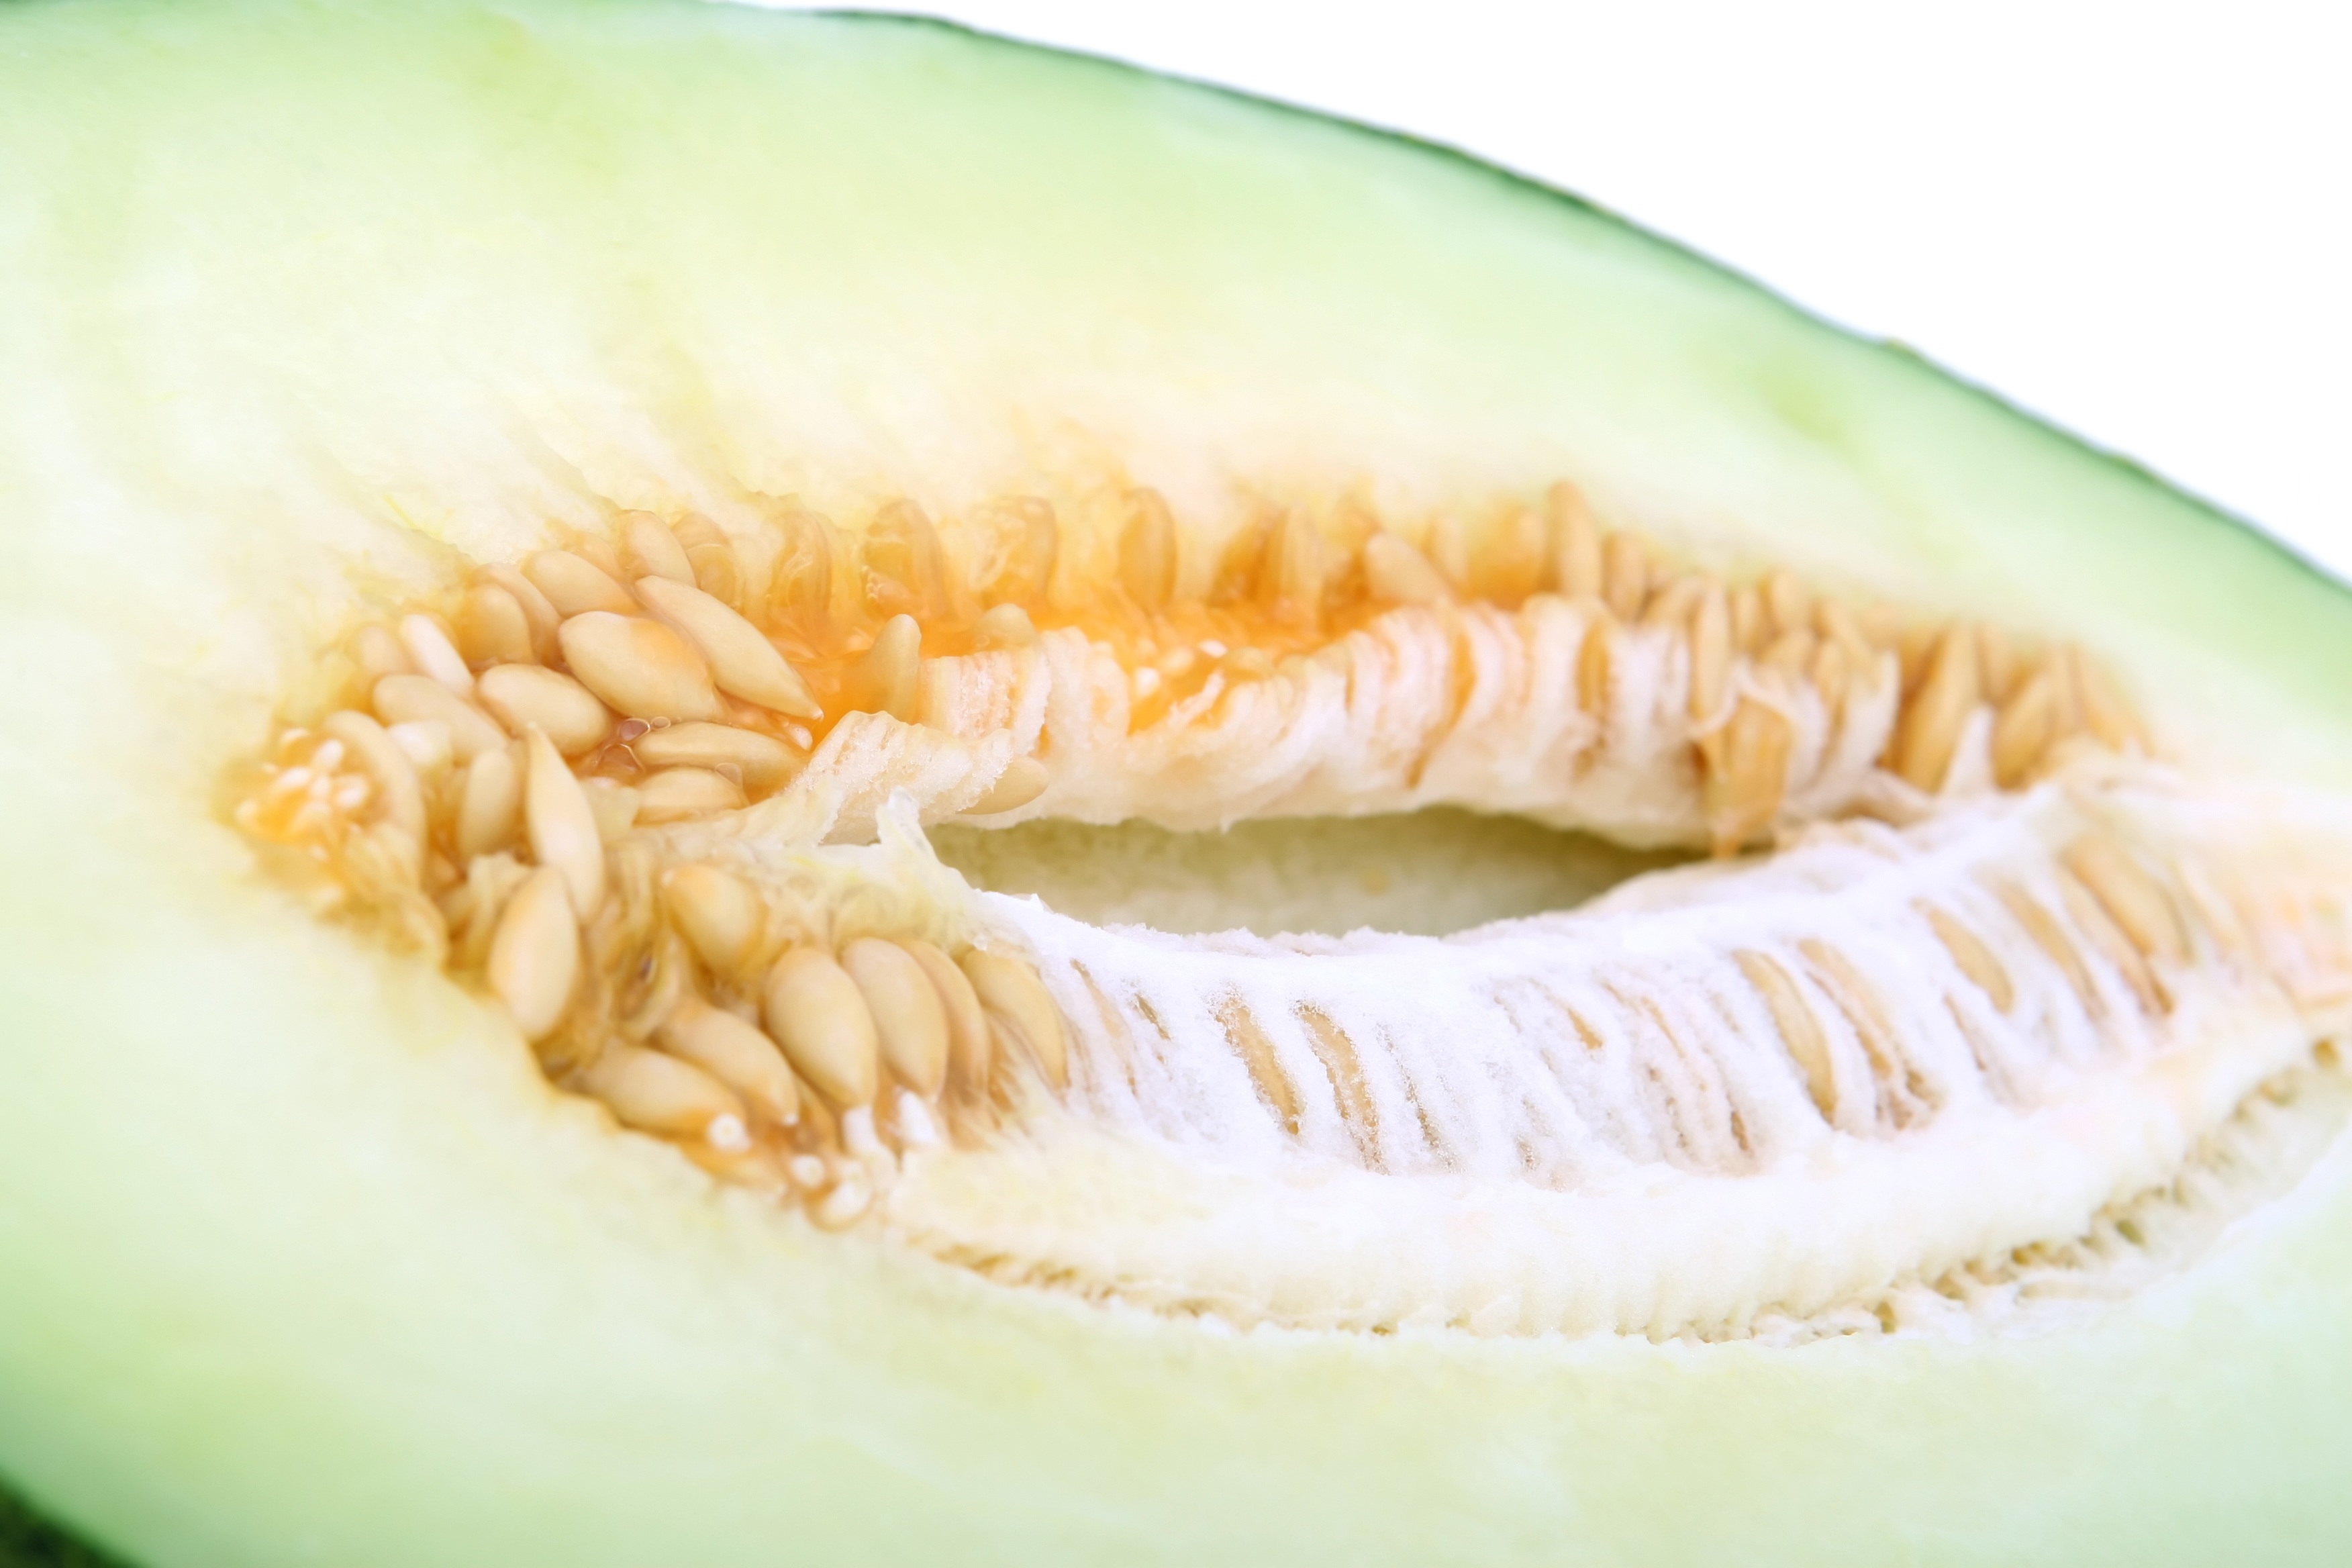
water, plant, white, fruit, sweet, desert, isolated, meal, food, green, produce, vegetable, natural, fresh, market, weight, colorful, groceries, breakfast, healthy, snack, lunch, delicious, health, fitness, close up, calories, coconut, seeds, garnish, nutrition, dinner, supermarket, over, cantaloupe, good, slim, loss, catering, diet, starter, melon, supper, honeydew, hungry, dieting, flowering plant, slimming, pips, appetite, putting, muskmelon, nourishing, land plant, cucumber gourd and melon family, wholesome, mellon